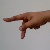
The image shows a hand gesture representing the letter 'P' in Indian Sign Language.